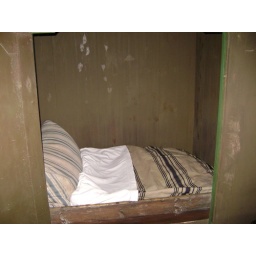
A very small bed in a house at the open-air farming museum. People must have been short and/or cramped.